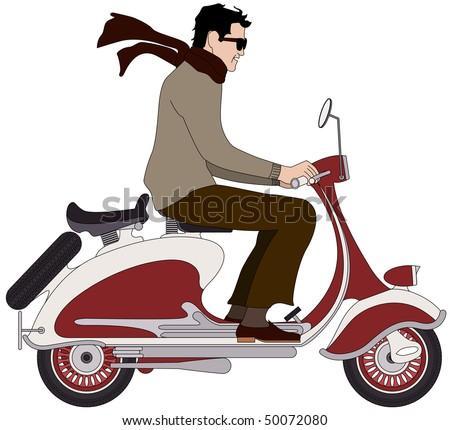
vector illustration of a boy on a scooter